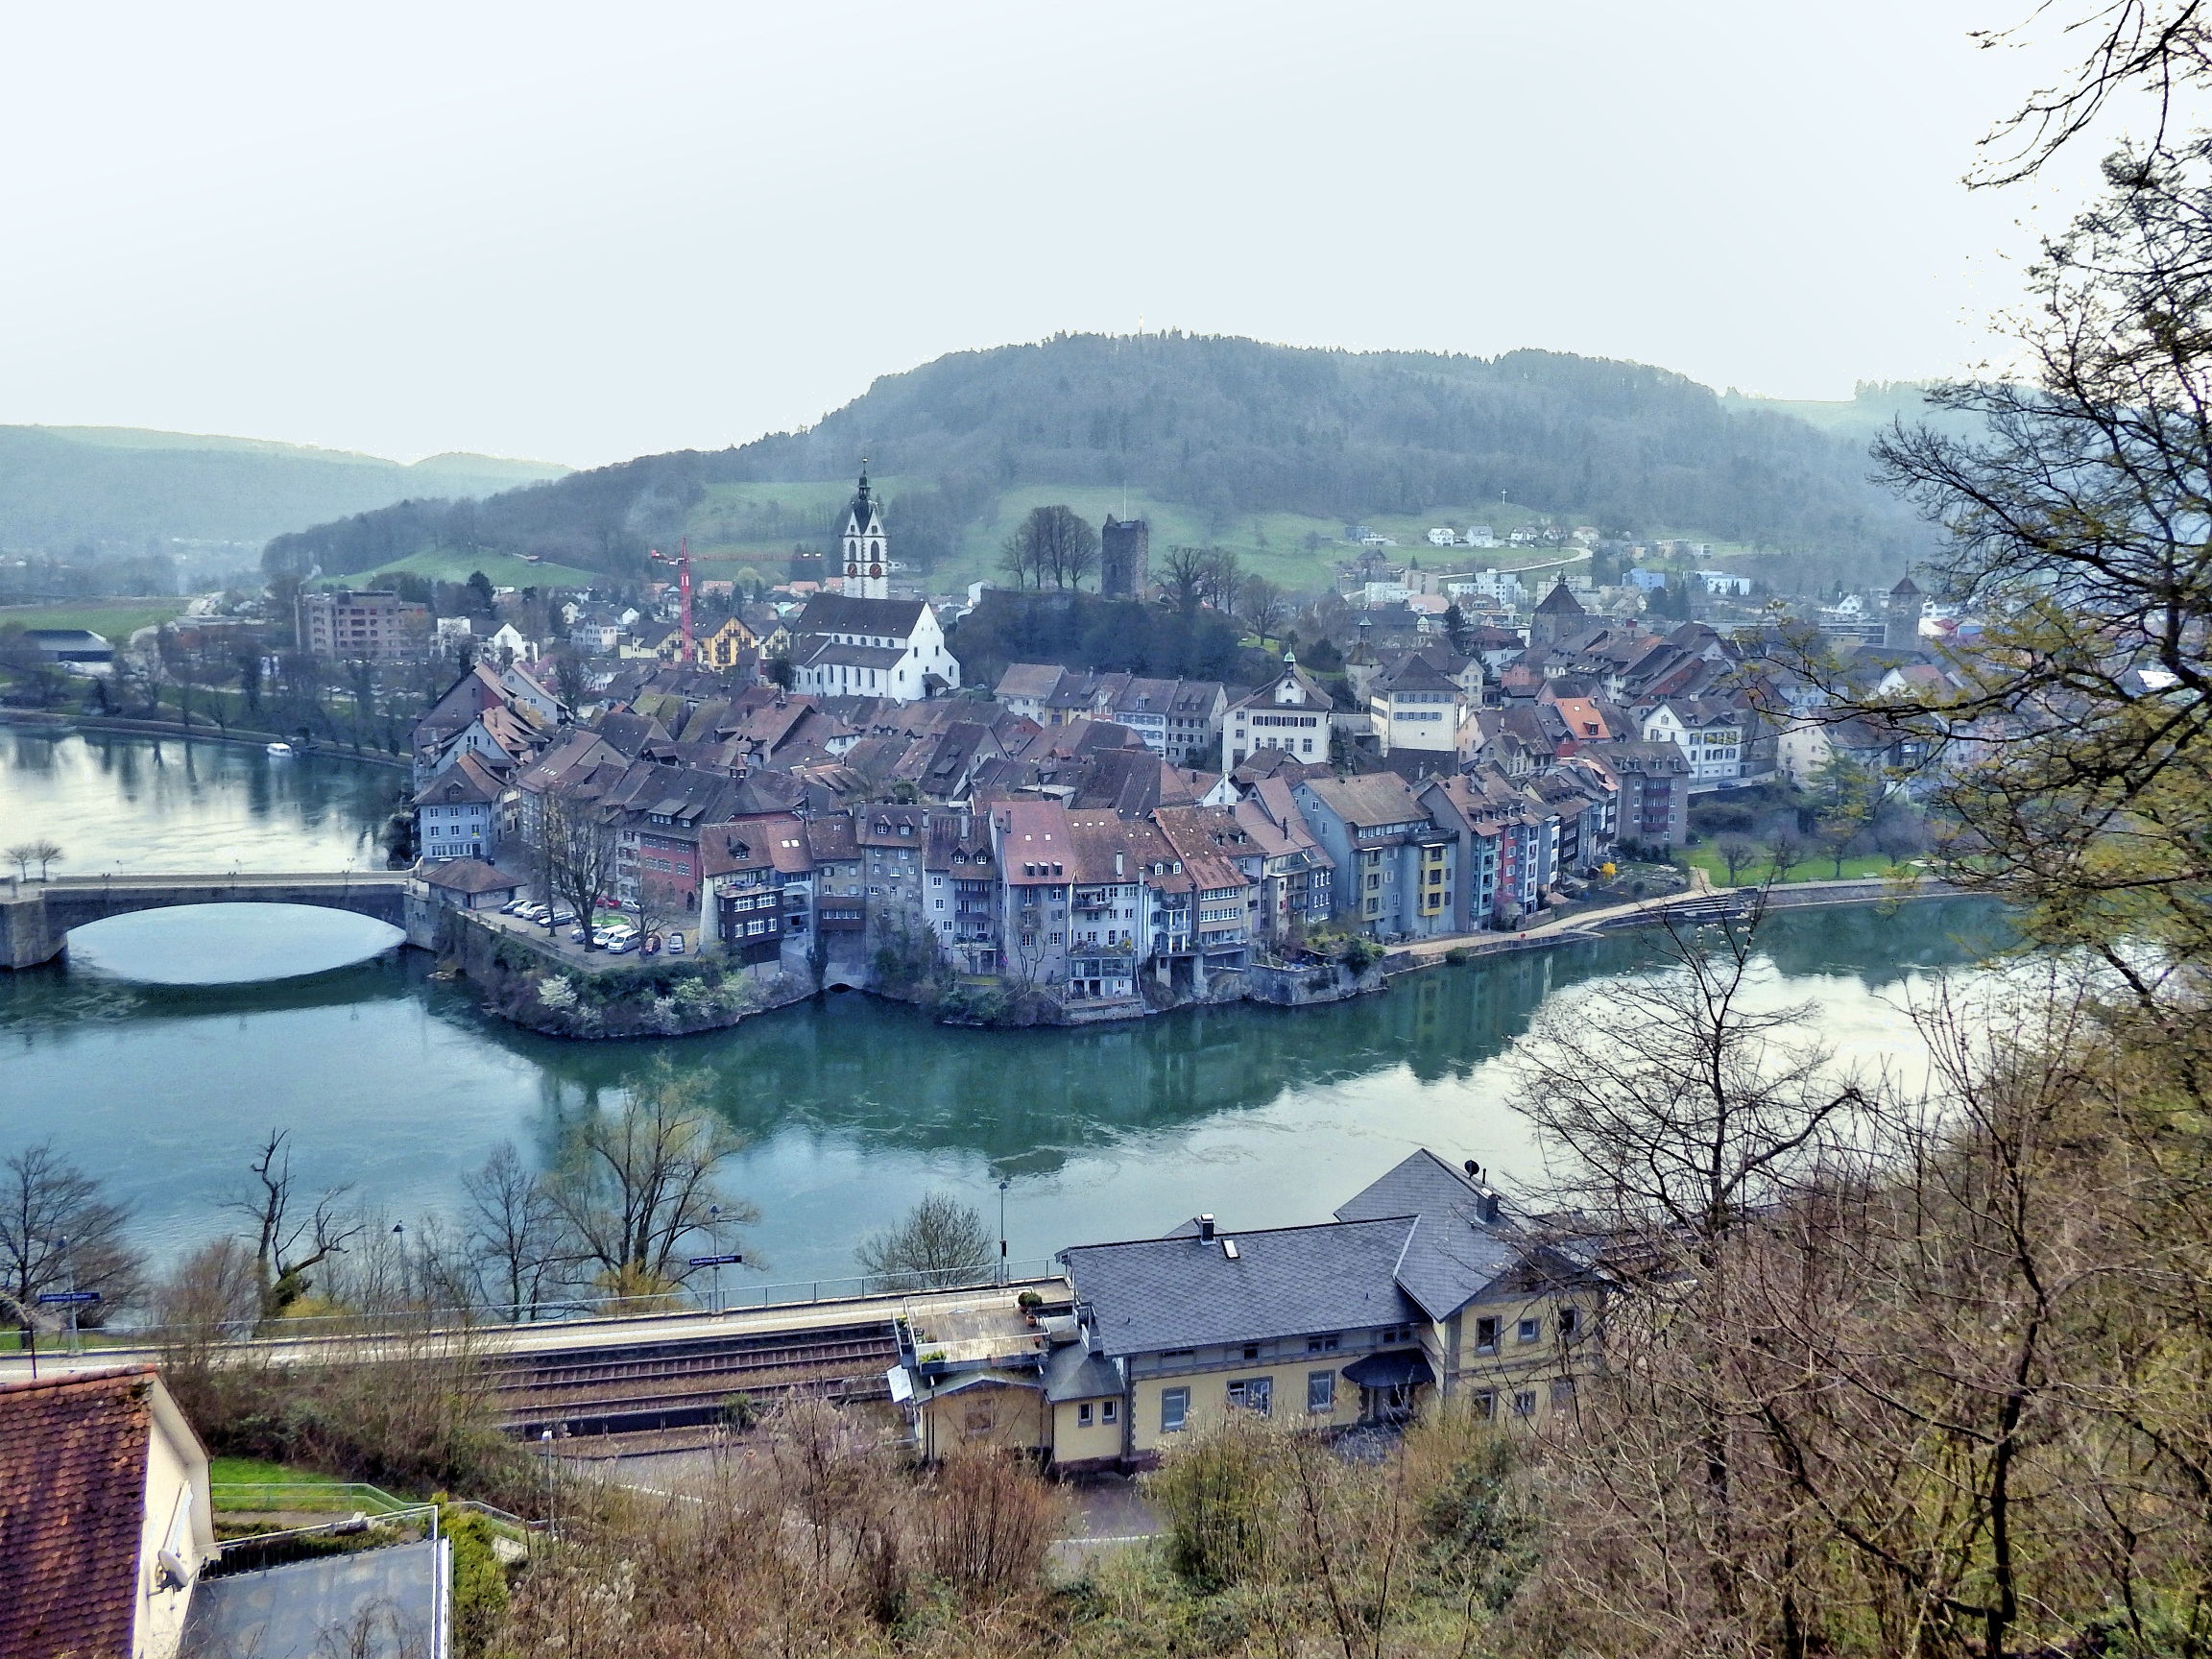
mountain, flower, lake, town, river, mountain range, village, germany, switzerland, rhine, aerial photography, laufenburg, high rhine, hotzenwald